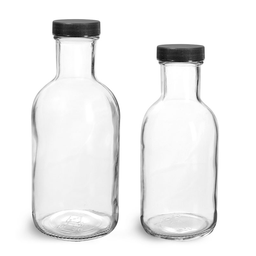
Label: glass